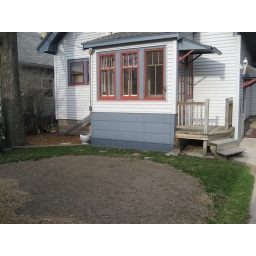
Sunroom off the kitchen in the back of the house